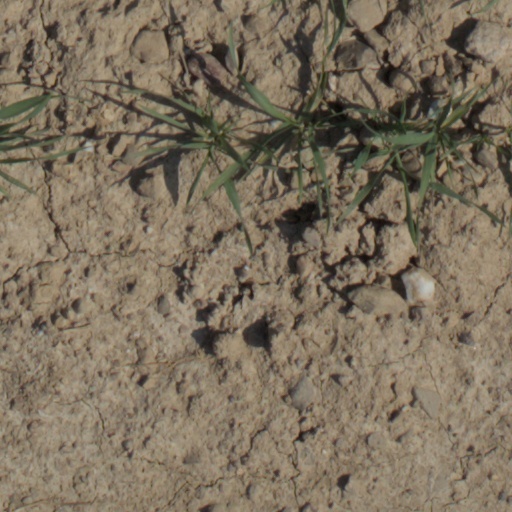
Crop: wheat